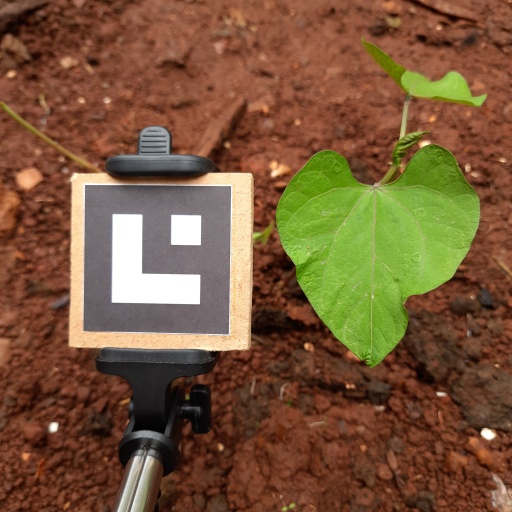
Observations: wavy surface, no eating holes, under shade